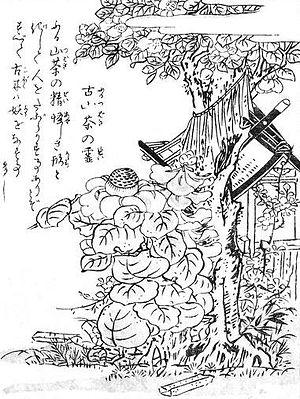
Konjaku gazu zoku hyakki est le deuxième livre de l'artiste japonais Toriyama Sekien de la célèbre série Gazu Hyakki Yagyō publiée ca. 1779. Ces albums sont des bestiaires surnaturels, collections de fantômes, d'esprits, d'apparitions et de monstres, dont beaucoup proviennent de la littérature, du folklore et d'autres arts japonais. Ces œuvres ont exercé une profonde influence sur l'imagerie yōkai ultérieure au Japon.